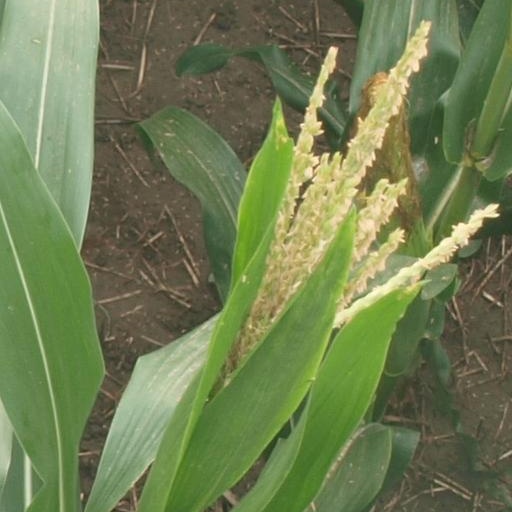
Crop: maize; corn